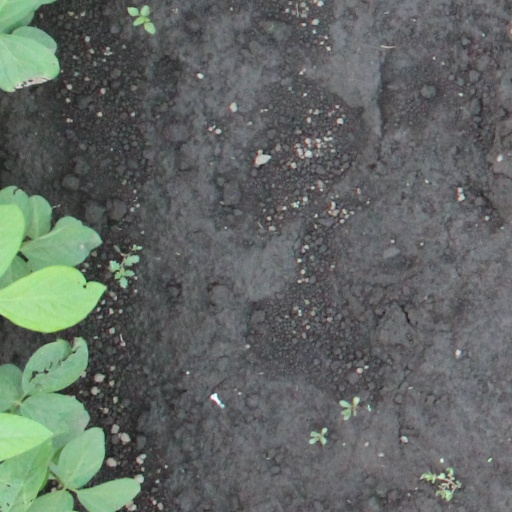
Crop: soybean